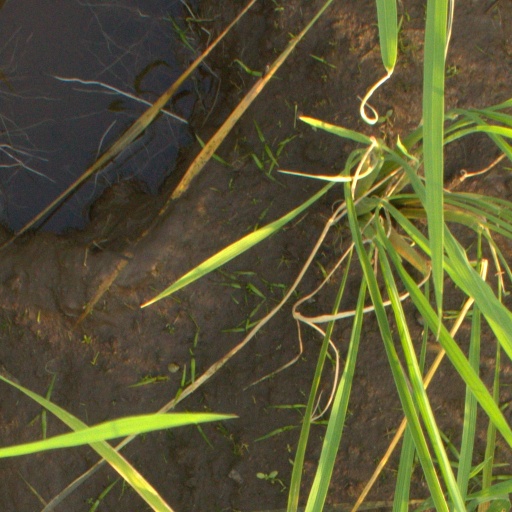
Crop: rice